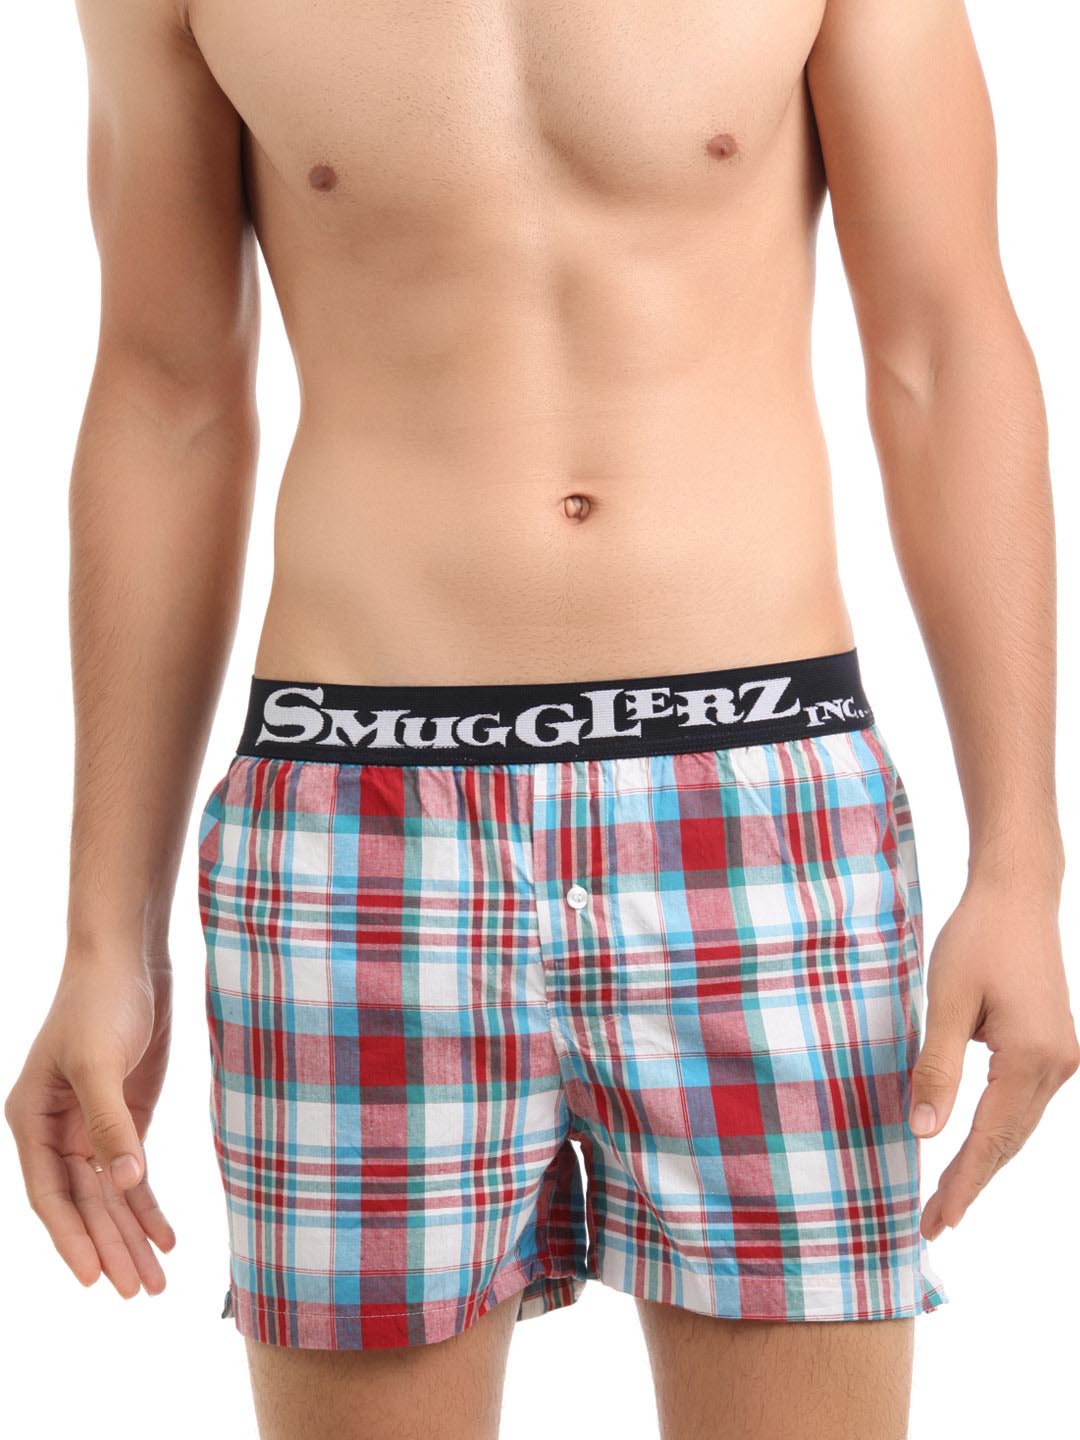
Smugglerz Men Multicolour Check Boxers
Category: Apparel / Innerwear / Boxers
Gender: Men
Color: Multi
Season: Summer 2016
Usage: Casual